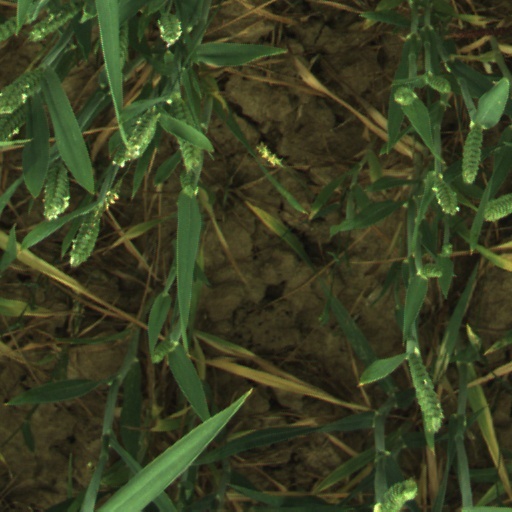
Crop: wheat